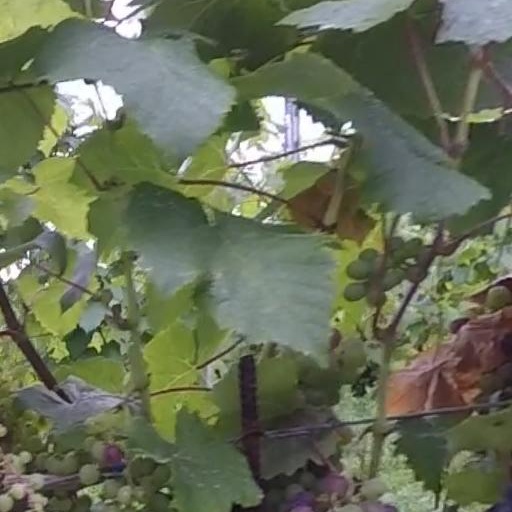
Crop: grape